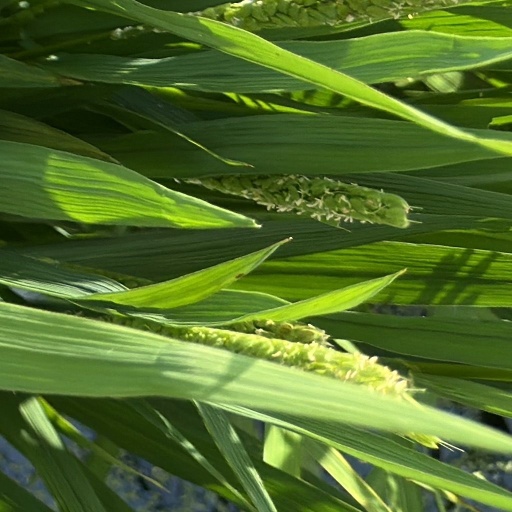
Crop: rice